James Rogers McConnell

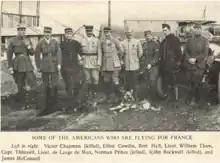
The Lafayette Escadrille

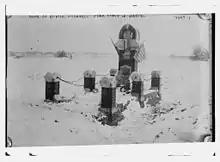
McConnell's tomb near Flavy Le Martel in 1918

James Rogers McConnell (14 March 1887 – 19 March 1917) flew as an aviator during World War I in the Lafayette Escadrille and authored "Flying for France". He was the first of sixty-four University of Virginia students to die in battle during that war.